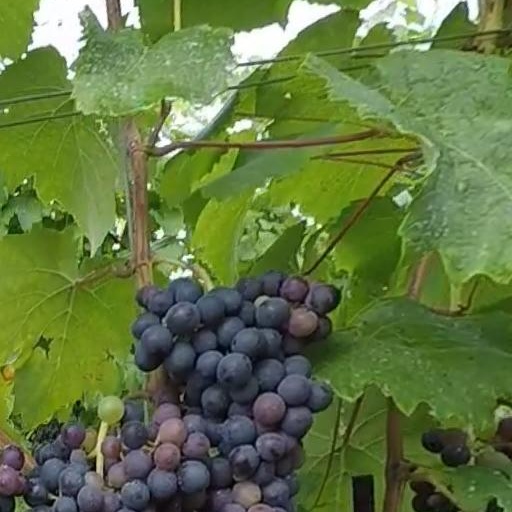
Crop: grape